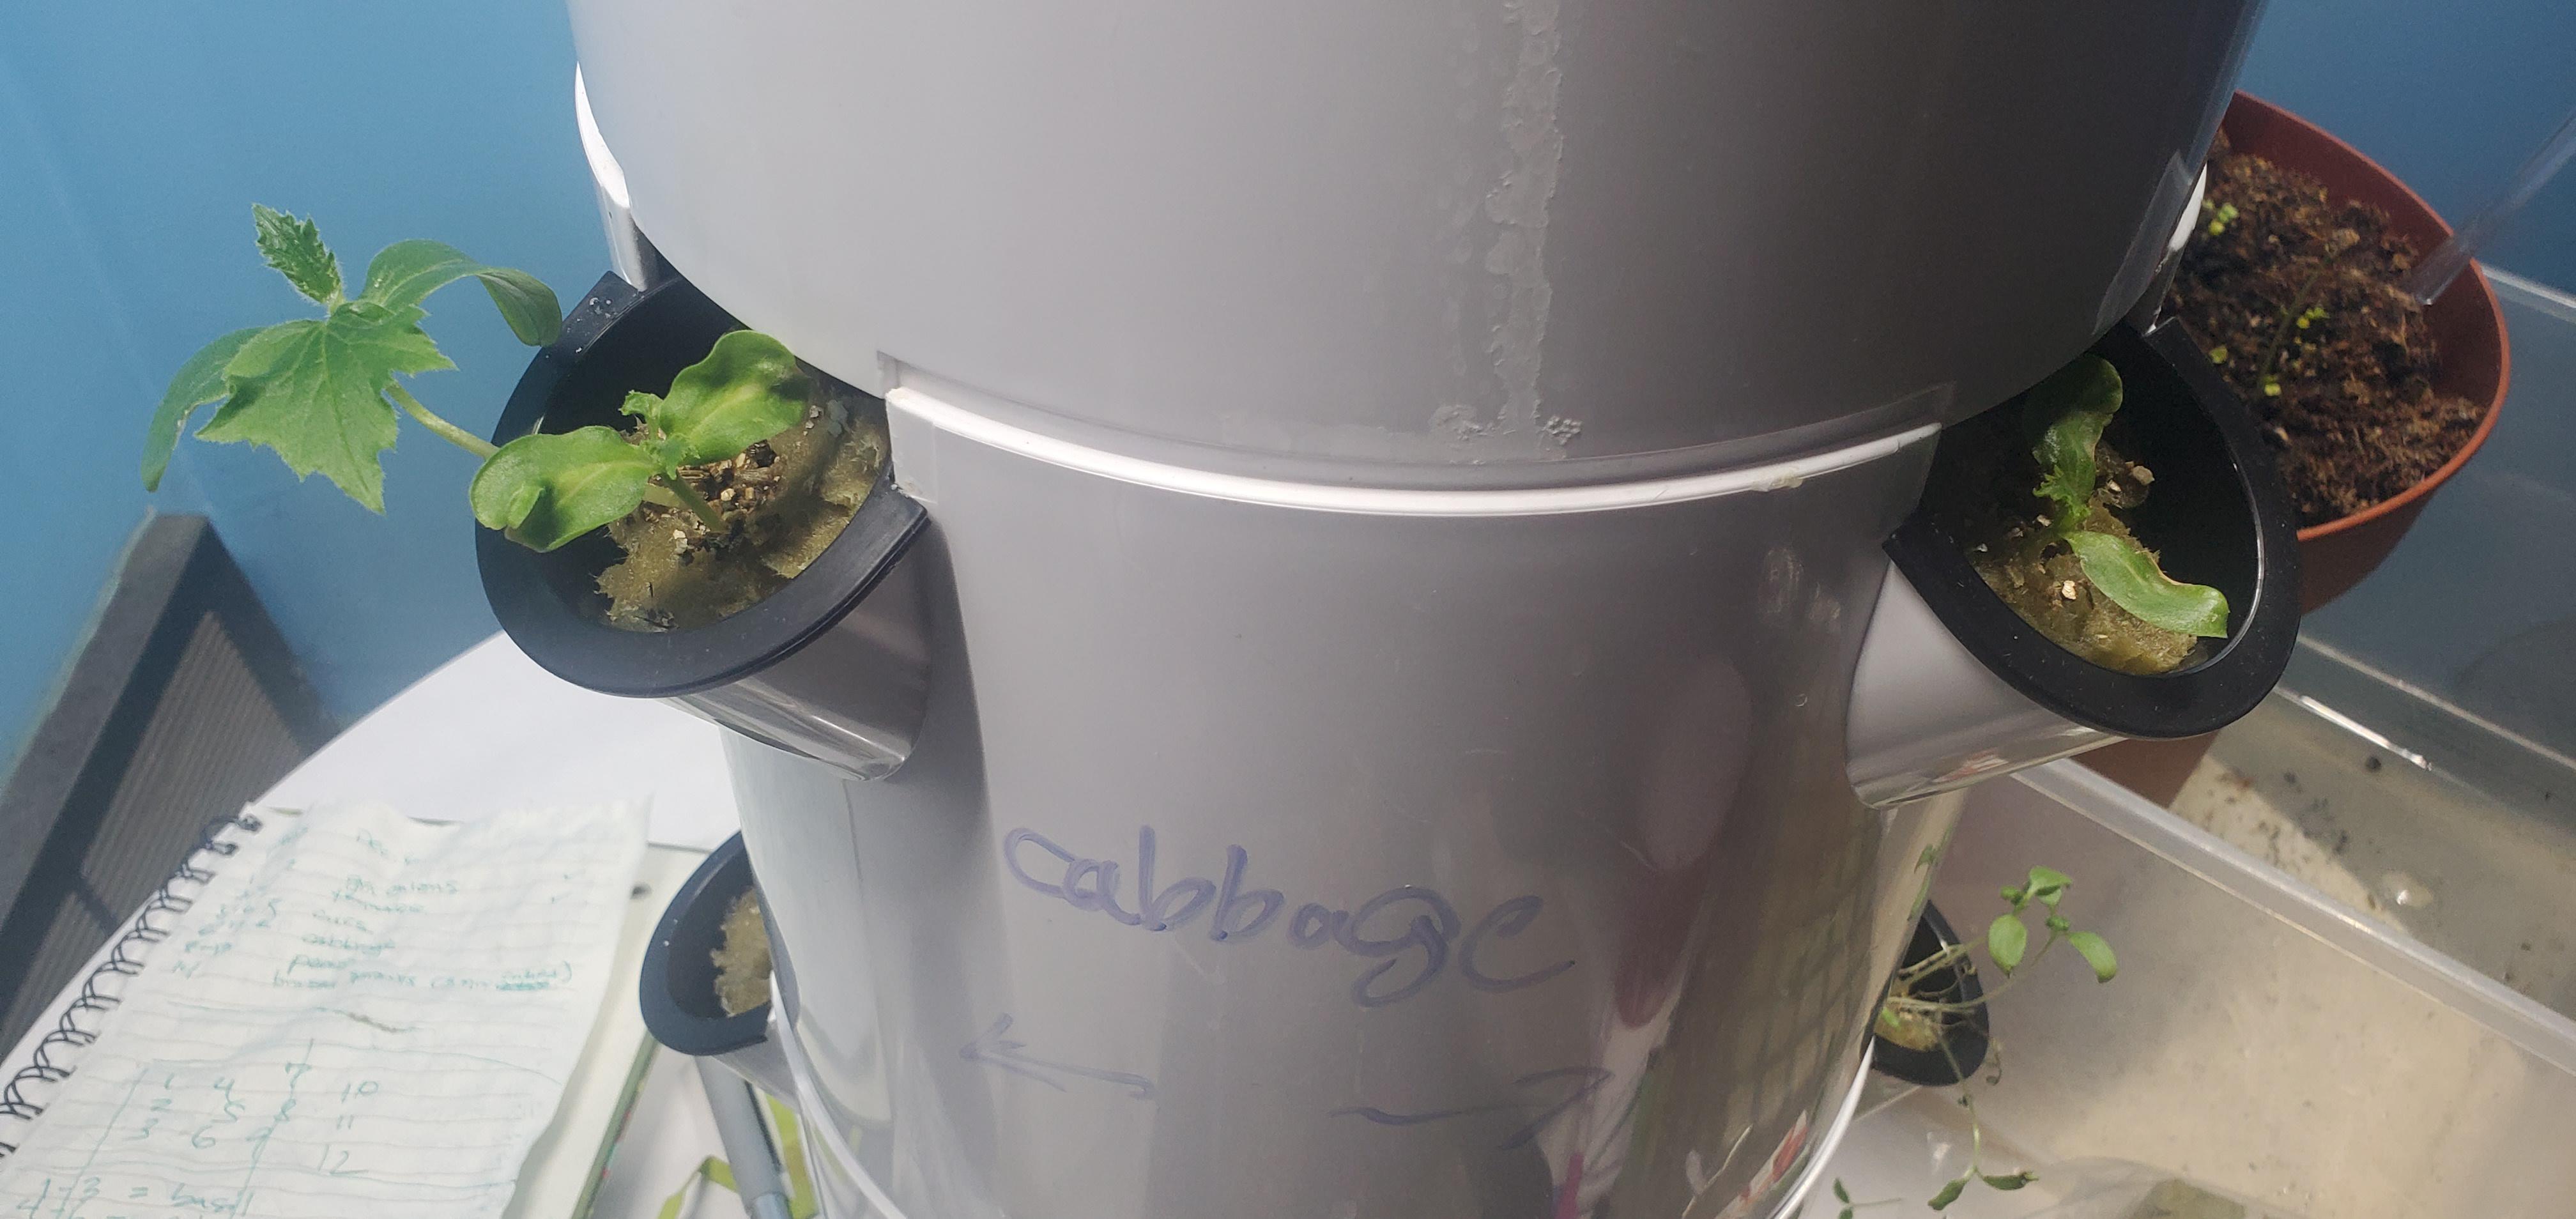
Huu ni mfumo wa kilimo cha [cs]hydroponic[cs] ambapo mimea inakuzwa bila kutumia udongo, bali katika maji yenye virutubisho. Huu ni mmea mdogo ikiwemo kabeji kama inavyoonekana imeandikwa kwenye bomba inakua ndani ya nyungu vidogo vilivyowekwa kwenye mabomba ya PVC yaliyopangwa kwa usawa.